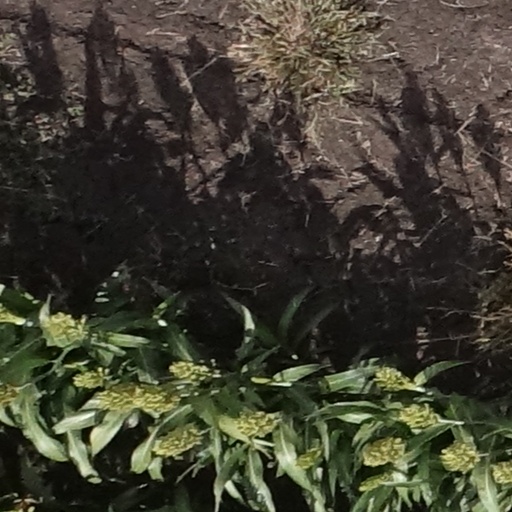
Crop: sorghum